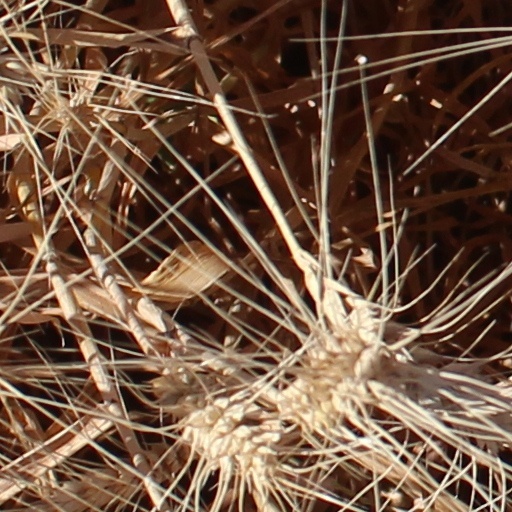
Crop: wheat